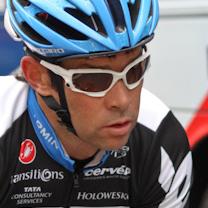
Age: 35